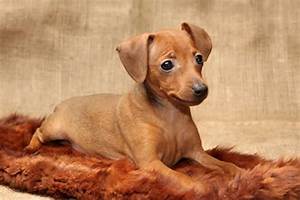
Label: dog